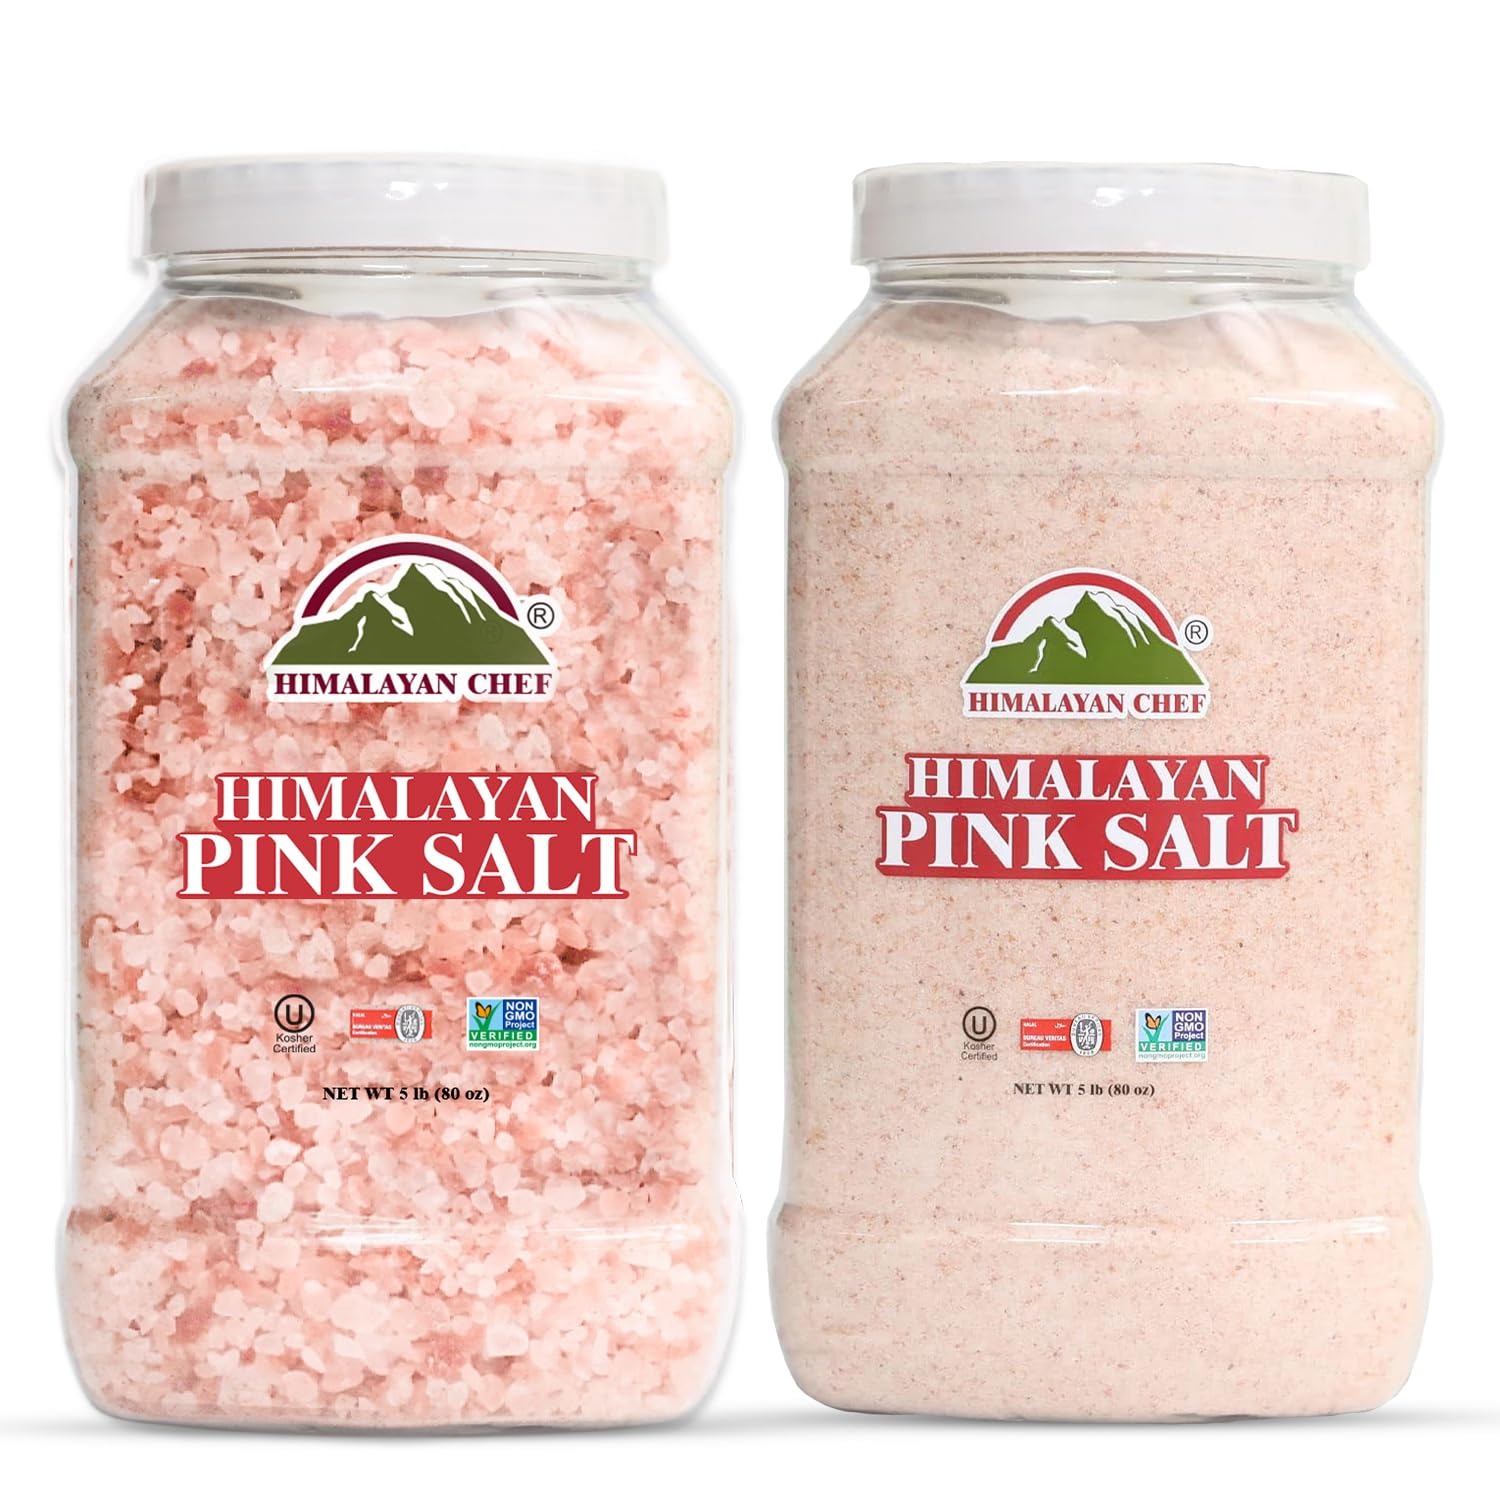
Item Name: Himalayan Chef Pink salt, Coarse Grain and Fine Grain, plastic jar- 5 lbs, Supreme quality, 100% Natural, Pack of 2
Bullet Point 1: Himalayan Chef Pink Salt Fine Grain and Coarse Grain is 100% natural and organic product. This product makes your food very tasty.
Bullet Point 2: Himalayan Pink Salt is recommended for grilling, seasoning vegetables, and various cooking methods. Its large, flaky texture makes it suitable for seasoning meats, grilled vegetables, salads, soups, stews, baking, and more.
Bullet Point 3: Himalayan Chef Pink salt is handcrafted without artificial flavors, following to the highest industry standard quality controls.
Bullet Point 4: Freshness Guaranteed Himalayan Chef resealable jar keeps your pink salt dry, fresh, and full of flavor with every sprinkle.
Bullet Point 5: Customer Satisfaction Is our first priority if you feel our product is not for you or you are not satisfied with our product performance We will give 100% Money Back Within 30 Days.
Value: 80.0
Unit: Ounce

Price: 27.99